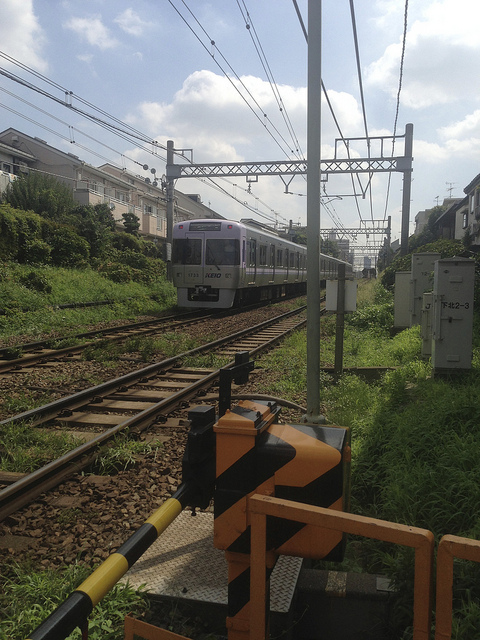
A commuter train is traveling down a track.

a long train is coming down a set of tracks

A train that is on the tracks that have some grass on them.

Silver passenger train passing through the center of the city.

A train travels down the tracks, with houses nearby.